Ensenada

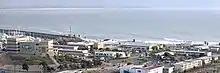
The campus of the Autonomous University of Baja California, Ensenada, located on the Pacific Coast of Mexico.

There is a street in Ensenada called ""La Calle Primera"" or Adolfo Lopez Mateos ("1st Street"). It's a tourism spot in Ensenada due to its many "Curios" (short for "Curiosidades"—trinkets and souvenirs) shops, restaurants, hotels, bars, and popular club. "La Primera" is a very busy street, filled with tourists and locals. "La Primera" is just one block away from "Ventana al Mar" ("Window to the Sea"), a boardwalk/seawall avenue where an enormous Mexican flag is located. The Ensenada Carnaval is one of the country's largest, as thousands of people gather in the streets for six days and nights. Just south of the city on Highway 1 is located one of the largest marine geysers in the world, colloquially known as "La Bufadora" ("The Blowhole"). La Bufadora attracts many tourists. The street leading to the viewpoint is a commercial area where a variety of authentic Mexican arts and crafts are for sale; bartering over prices with vendors is customary. There are also seafood restaurants and street vendors selling "churros" (fried pastry with cinnamon and sugar) and other delicacies.